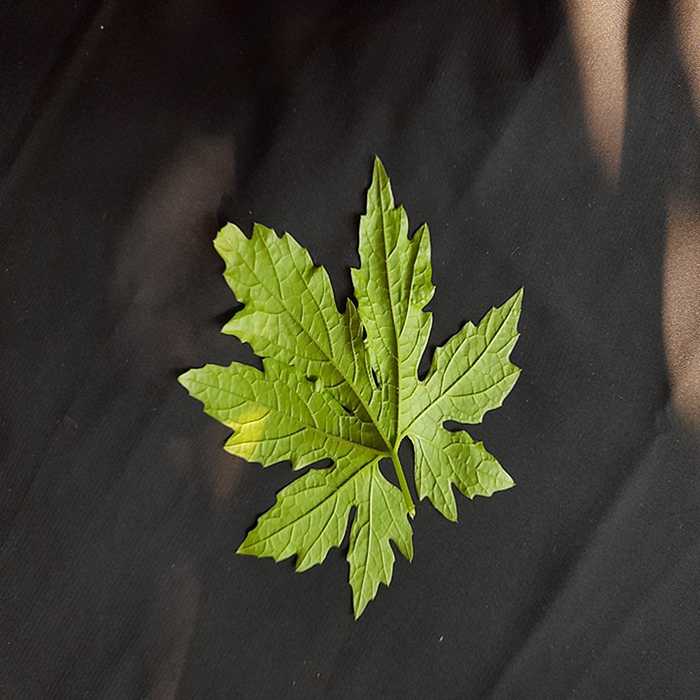
Plant: Bitter Gourd
Label: Fresh leaf